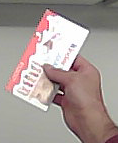
Product: kinder_chocolate